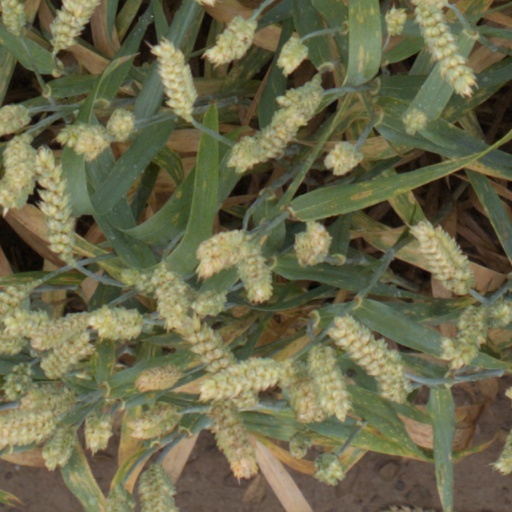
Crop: wheat